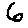
Label: 6